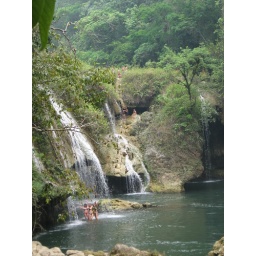
This is where the river comes back above ground